Dreams in analytical psychology

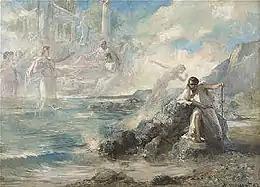
Nicolae Vermont, "Ulysses' Dream", 1893.

For Jung, dreams express archetypes, the unconscious structures that shape the human imagination. Freud had also noted, in "The Interpretation of Dreams", the existence of "typical dreams" made by a large number of people that do not designate personal imperatives. But "Freud paid little attention to these dream motifs", explains Claire Dorly. Jung, on the other hand, linked them to the notion of the collective unconscious, which he developed as early as 1912, and which refers to the imaginal reservoir of human representations. Marie Louise von Franz states that "fairy tales, like archetypal dreams, reflect slow, profound processes taking place within the collective unconscious". Mythological themes are rich in such images, which dreams use. These images, through the medium of the symbol, allow us to go beyond consciousness and inform the subject of an underlying problem or future evolution of the unconscious personality. If the dream's content is too shocking for the conscious mind, the latter immediately awakens in order to avoid its revelation. On the other hand, when the dream emphasizes a completely conscious problem, this also provokes awakening. These images "have a function of their own by virtue of their historical character [and are] the link between the rational universe of consciousness and the world of instinct ". Thus, the unconscious is represented in dreams by the land of the dead, symbolizing the unknowable.